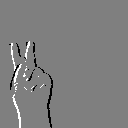
ASL letter: k